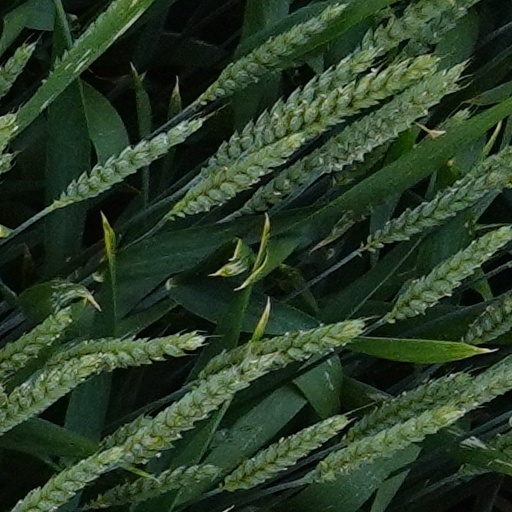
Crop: wheat